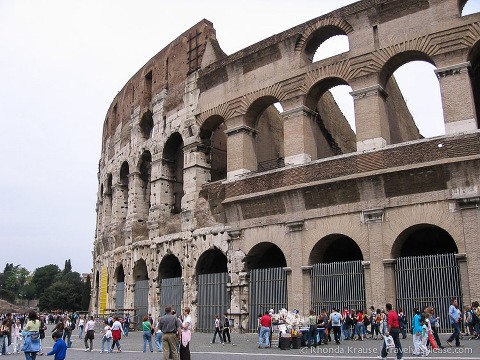
Landmark: Roman Colosseum